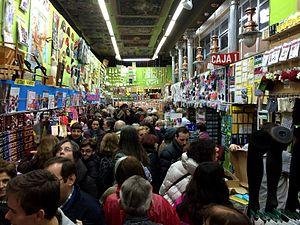
Une mercerie à Madrid
La mercerie est l'ensemble des articles qui servent pour l’habillement et la parure : fil, aiguille à coudre ou à tricoter, boutons, rubans, etc. Par extension, la mercerie désigne le commerce de ces marchandises et la boutique qui les vend, étendant progressivement sa gamme aux armes, couteaux, métaux, bijoux, parures, pièces d'ameublement, cuirs, étoffes, etc.